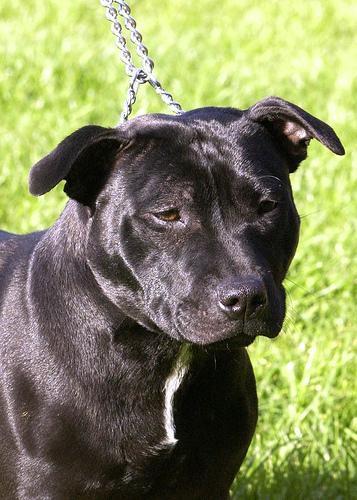
Staffordshire_bullterrier